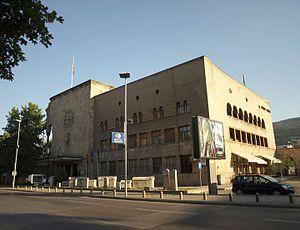
La gare de Skopje, est la principale gare ferroviaire de Skopje, capitale de la Macédoine du Nord. Elle est située dans la municipalité de Tsentar, en bordure du centre-ville et du quartier résidentiel d'Aerodrom. C'est un des éléments architecturaux les plus marquants de la reconstruction de la ville, détruite par un séisme en 1963, mais elle est aujourd'hui en mauvais état et doit être l'objet de rénovations qui s'achèveront avant 2015. Sa particularité vient du fait qu'elle se trouve sur un pont enjambant un boulevard ainsi que la gare routière de Skopje, ce qui permet de séparer les piétons des véhicules et de constituer un centre regroupant divers moyens de transport.
Skopje est la capitale et la plus grande ville de la Macédoine du Nord. Elle compte aujourd'hui un peu plus de 500 000 habitants, soit le tiers de la population totale du pays, dont une forte minorité d'Albanais et des communautés turque et rom. Seule métropole nord-macédonienne, elle concentre la majeure partie des fonctions administratives, économiques et culturelles du pays. Elle est située sur un important carrefour routier des Balkans, entre l'Égée et le Danube, et l'Adriatique et la mer Noire, et vit principalement de l'industrie métallurgique, agroalimentaire et textile.
Le Musée de la Ville de Skopje est un musée de la Macédoine du Nord. Il se trouve à Skopje, la capitale du pays, et présente l'histoire de la ville. Fondé en 1949, il s'est installé en 1970 dans l'ancienne gare de la ville, en partie détruite lors d'un séisme en 1963. Le musée occupe un tiers de cette ancienne gare, conservée partiellement en ruines pour commémorer le tremblement de terre, qui détruisit par ailleurs 80 % de la ville.